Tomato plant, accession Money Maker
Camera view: horizontal (90 deg, fisheye); turntable rotation: 150 degrees
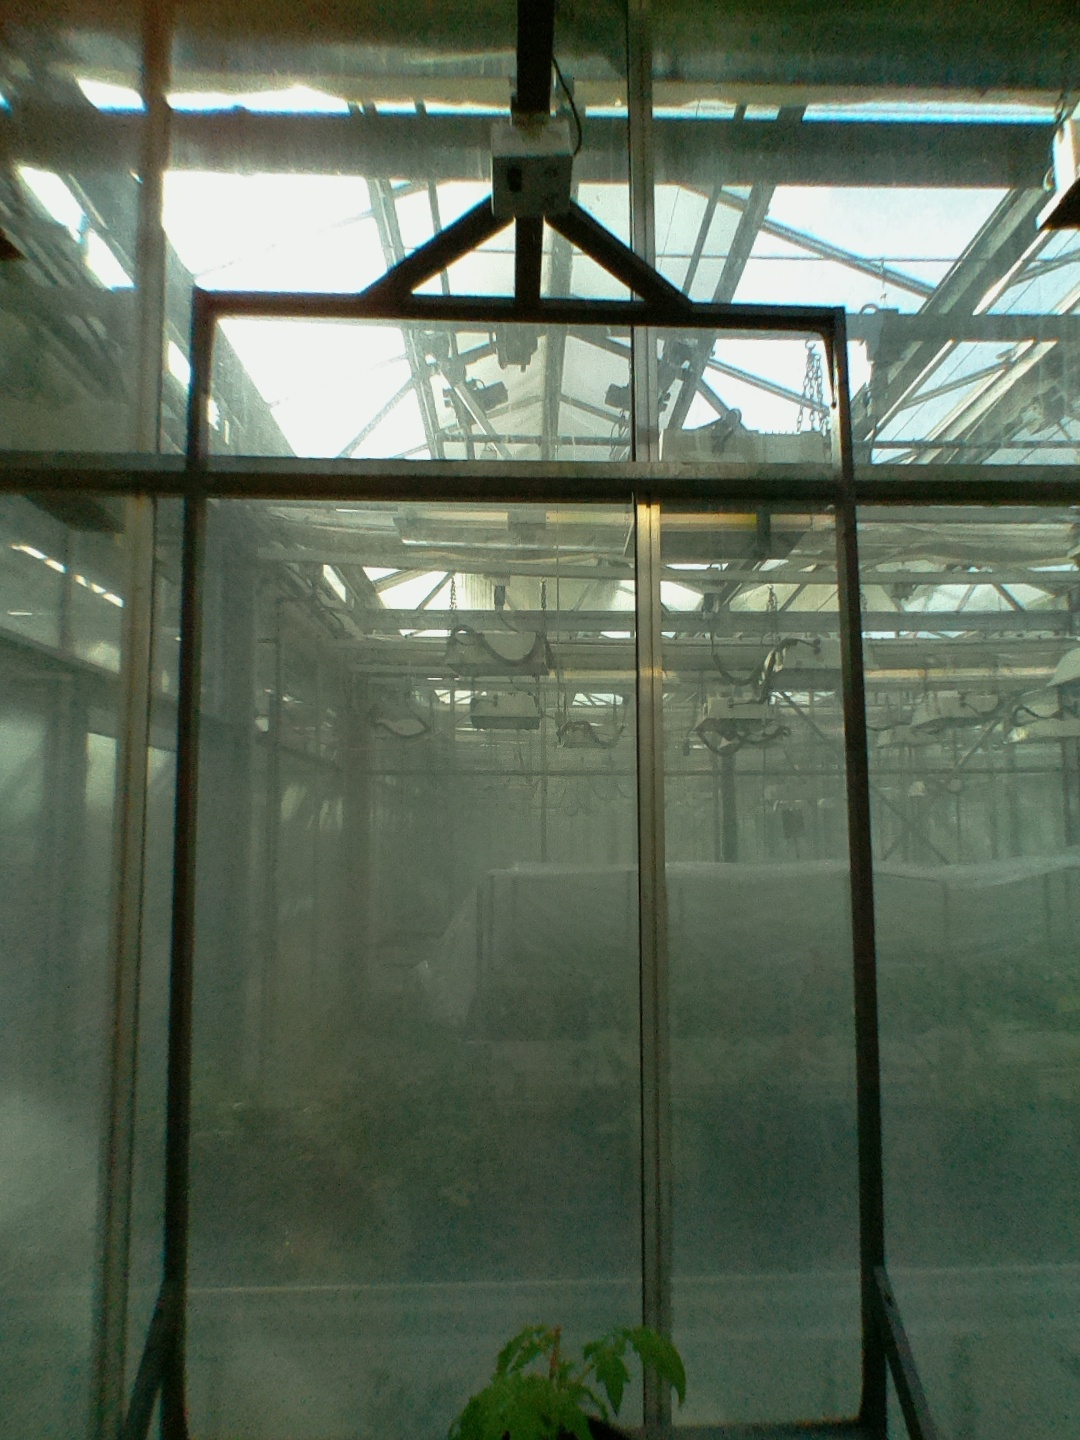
BBCH growth stage 13: 6 of true leaves visible